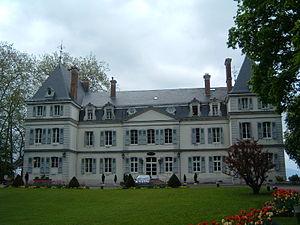
Château de Divonne
La liste des châteaux de l'Ain recense de manière non exhaustive les châteaux, maisons fortes, mottes castales, situés dans le département français de l'Ain. Il est fait état des inscriptions et classements au titre des monuments historiques.
Raymond Kopaszewski, dit Raymond Kopa, né le 13 octobre 1931 à Nœux-les-Mines et mort le 3 mars 2017 à Angers, est un footballeur international français qui évolue principalement au poste de milieu offensif du début des années 1950 jusqu'à la fin des années 1960.